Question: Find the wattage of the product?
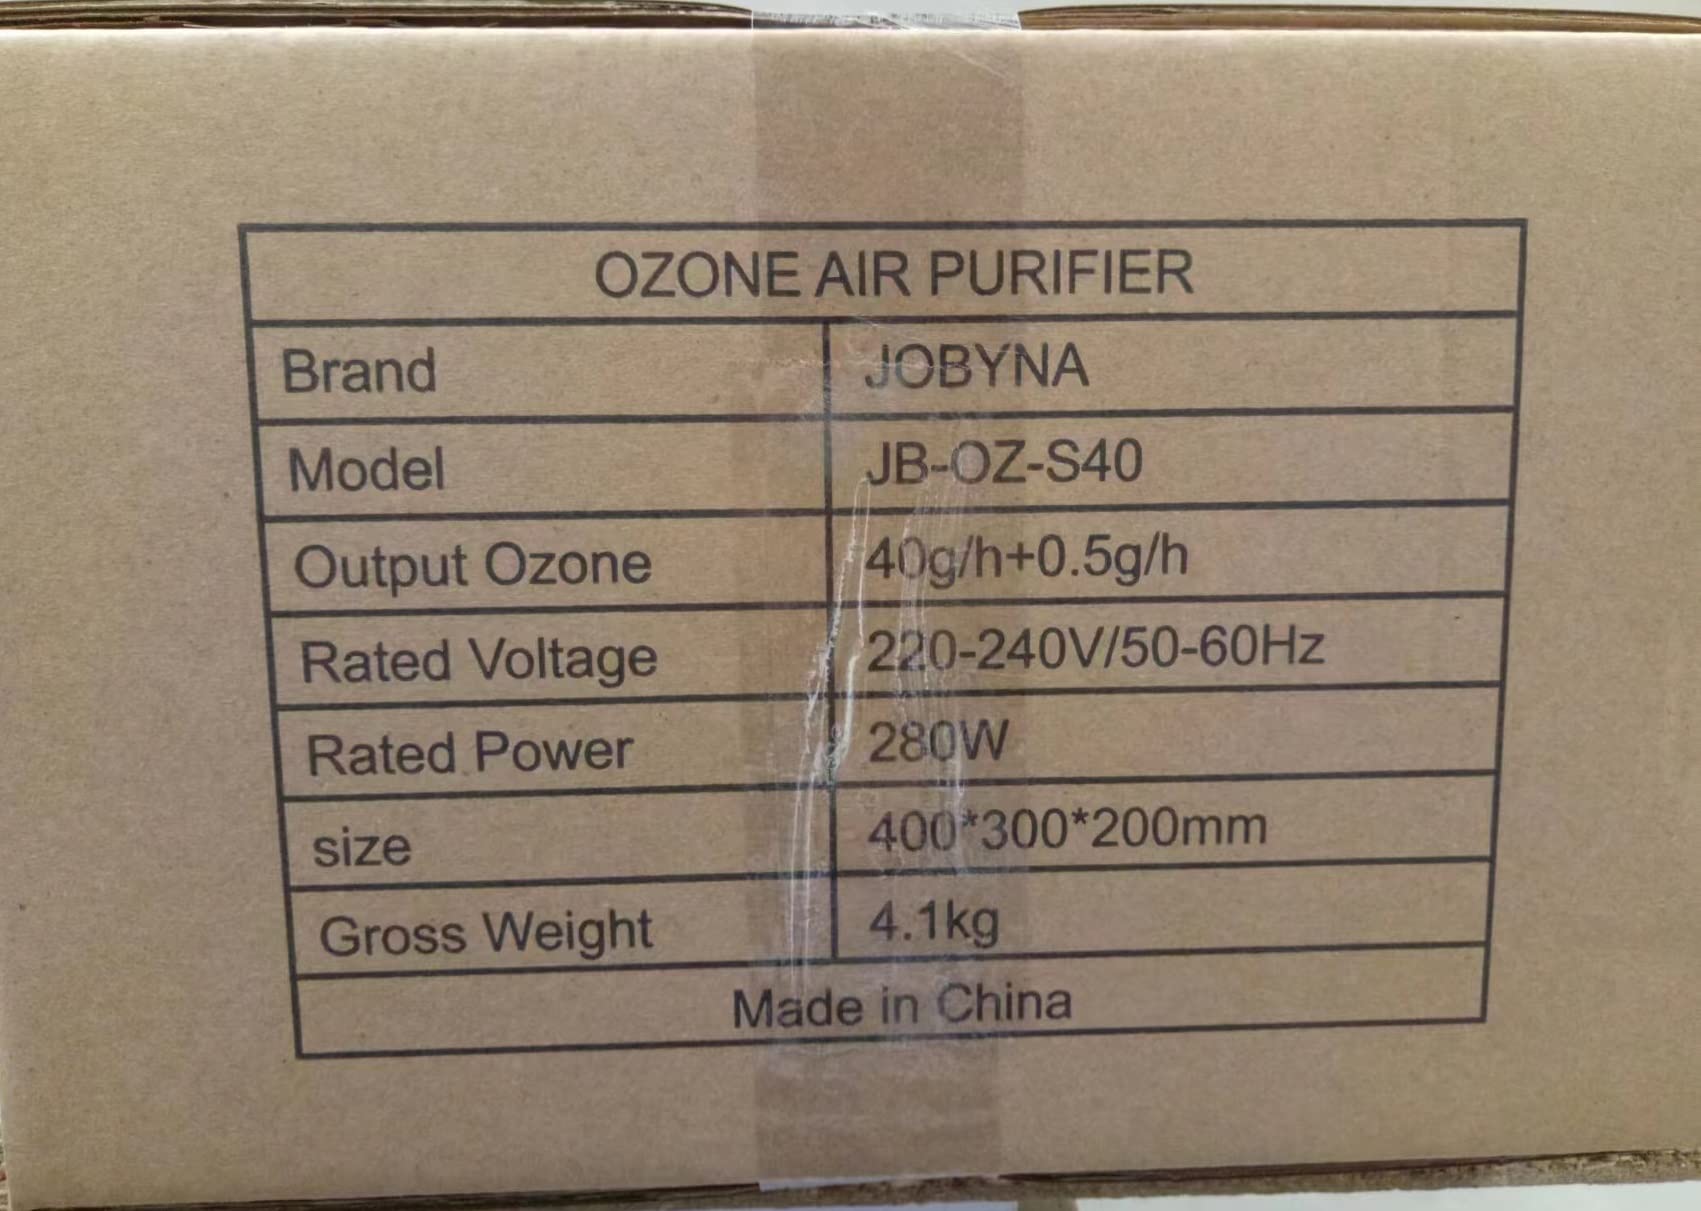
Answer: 280.0 watt